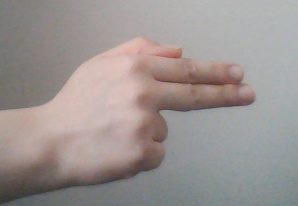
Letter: ghain